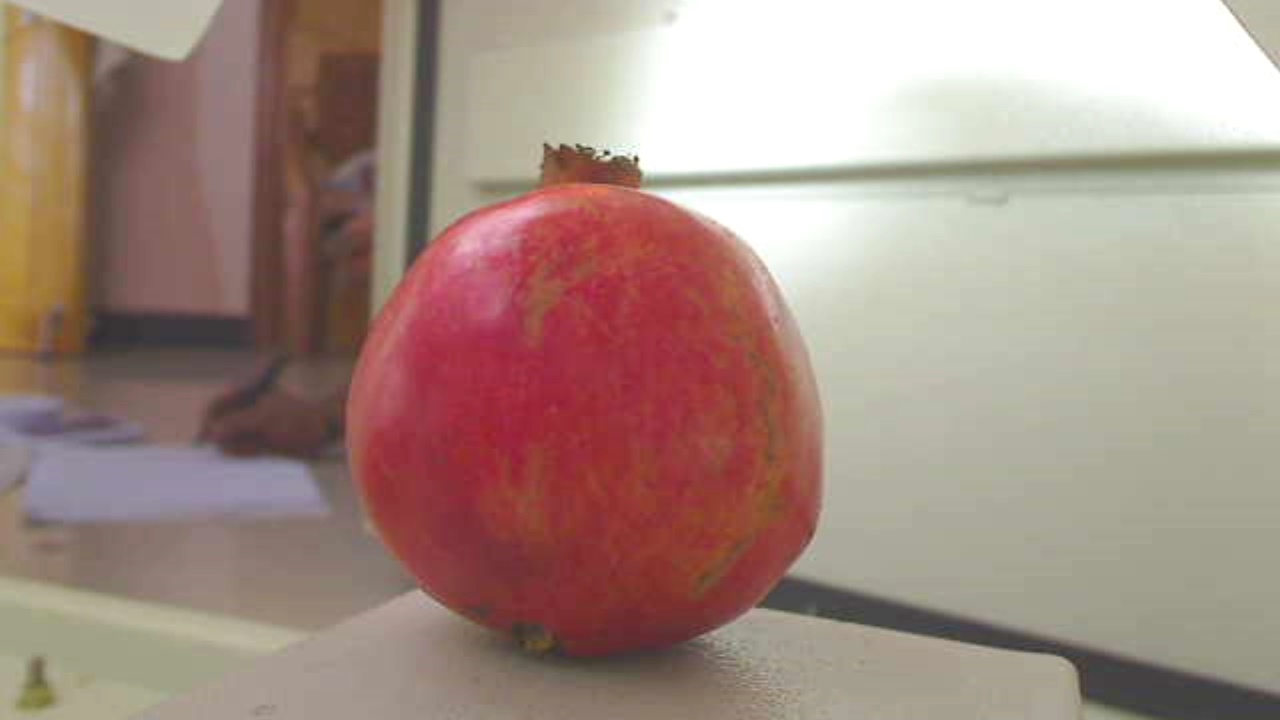
Grade: grade-3
Quality: quality-3